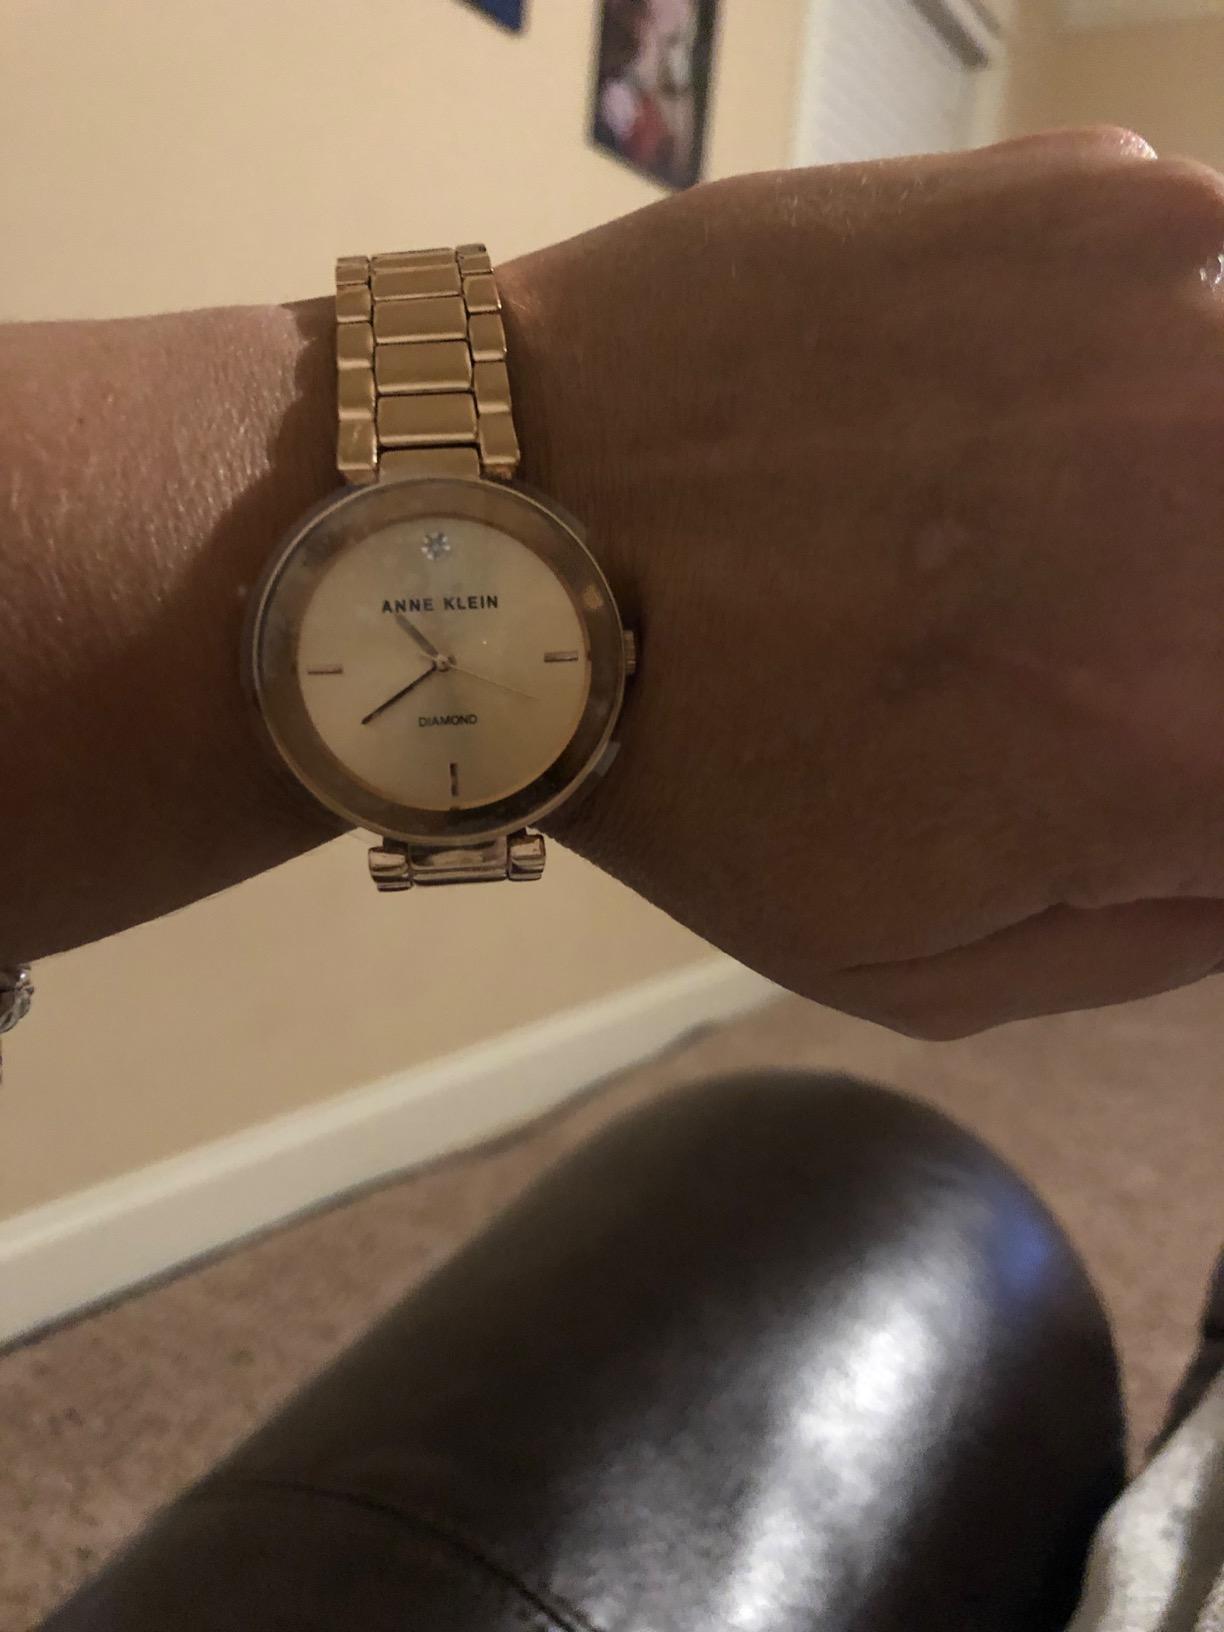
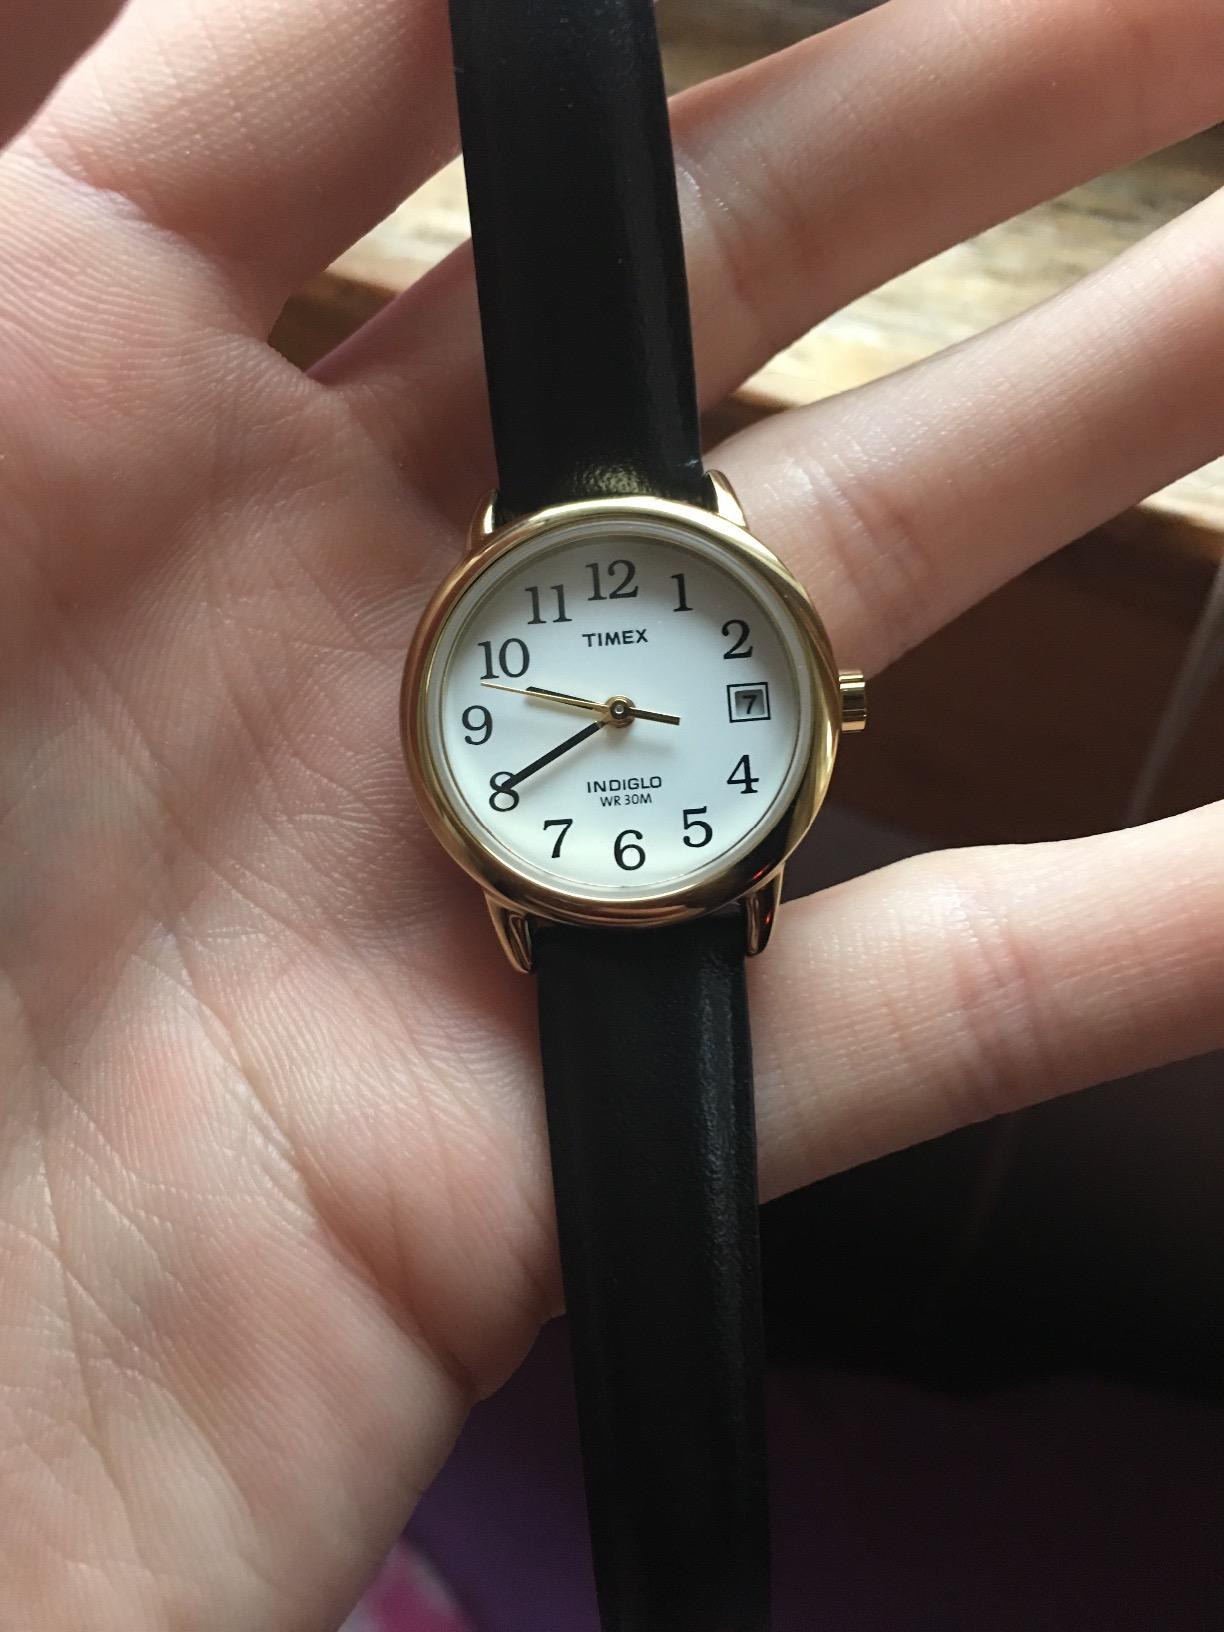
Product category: accessories_watch
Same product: no